Environmental protection

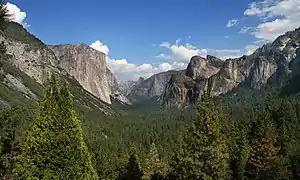
Yosemite National Park in California, one of the first protected areas in the United States

In 2008, there was 98,487,116 ha of terrestrial protected area, covering 12.8% of the land area of Australia. The 2002 figures of 10.1% of terrestrial area and 64,615,554 ha of protected marine area were found to poorly represent about half of Australia's 85 bioregions.